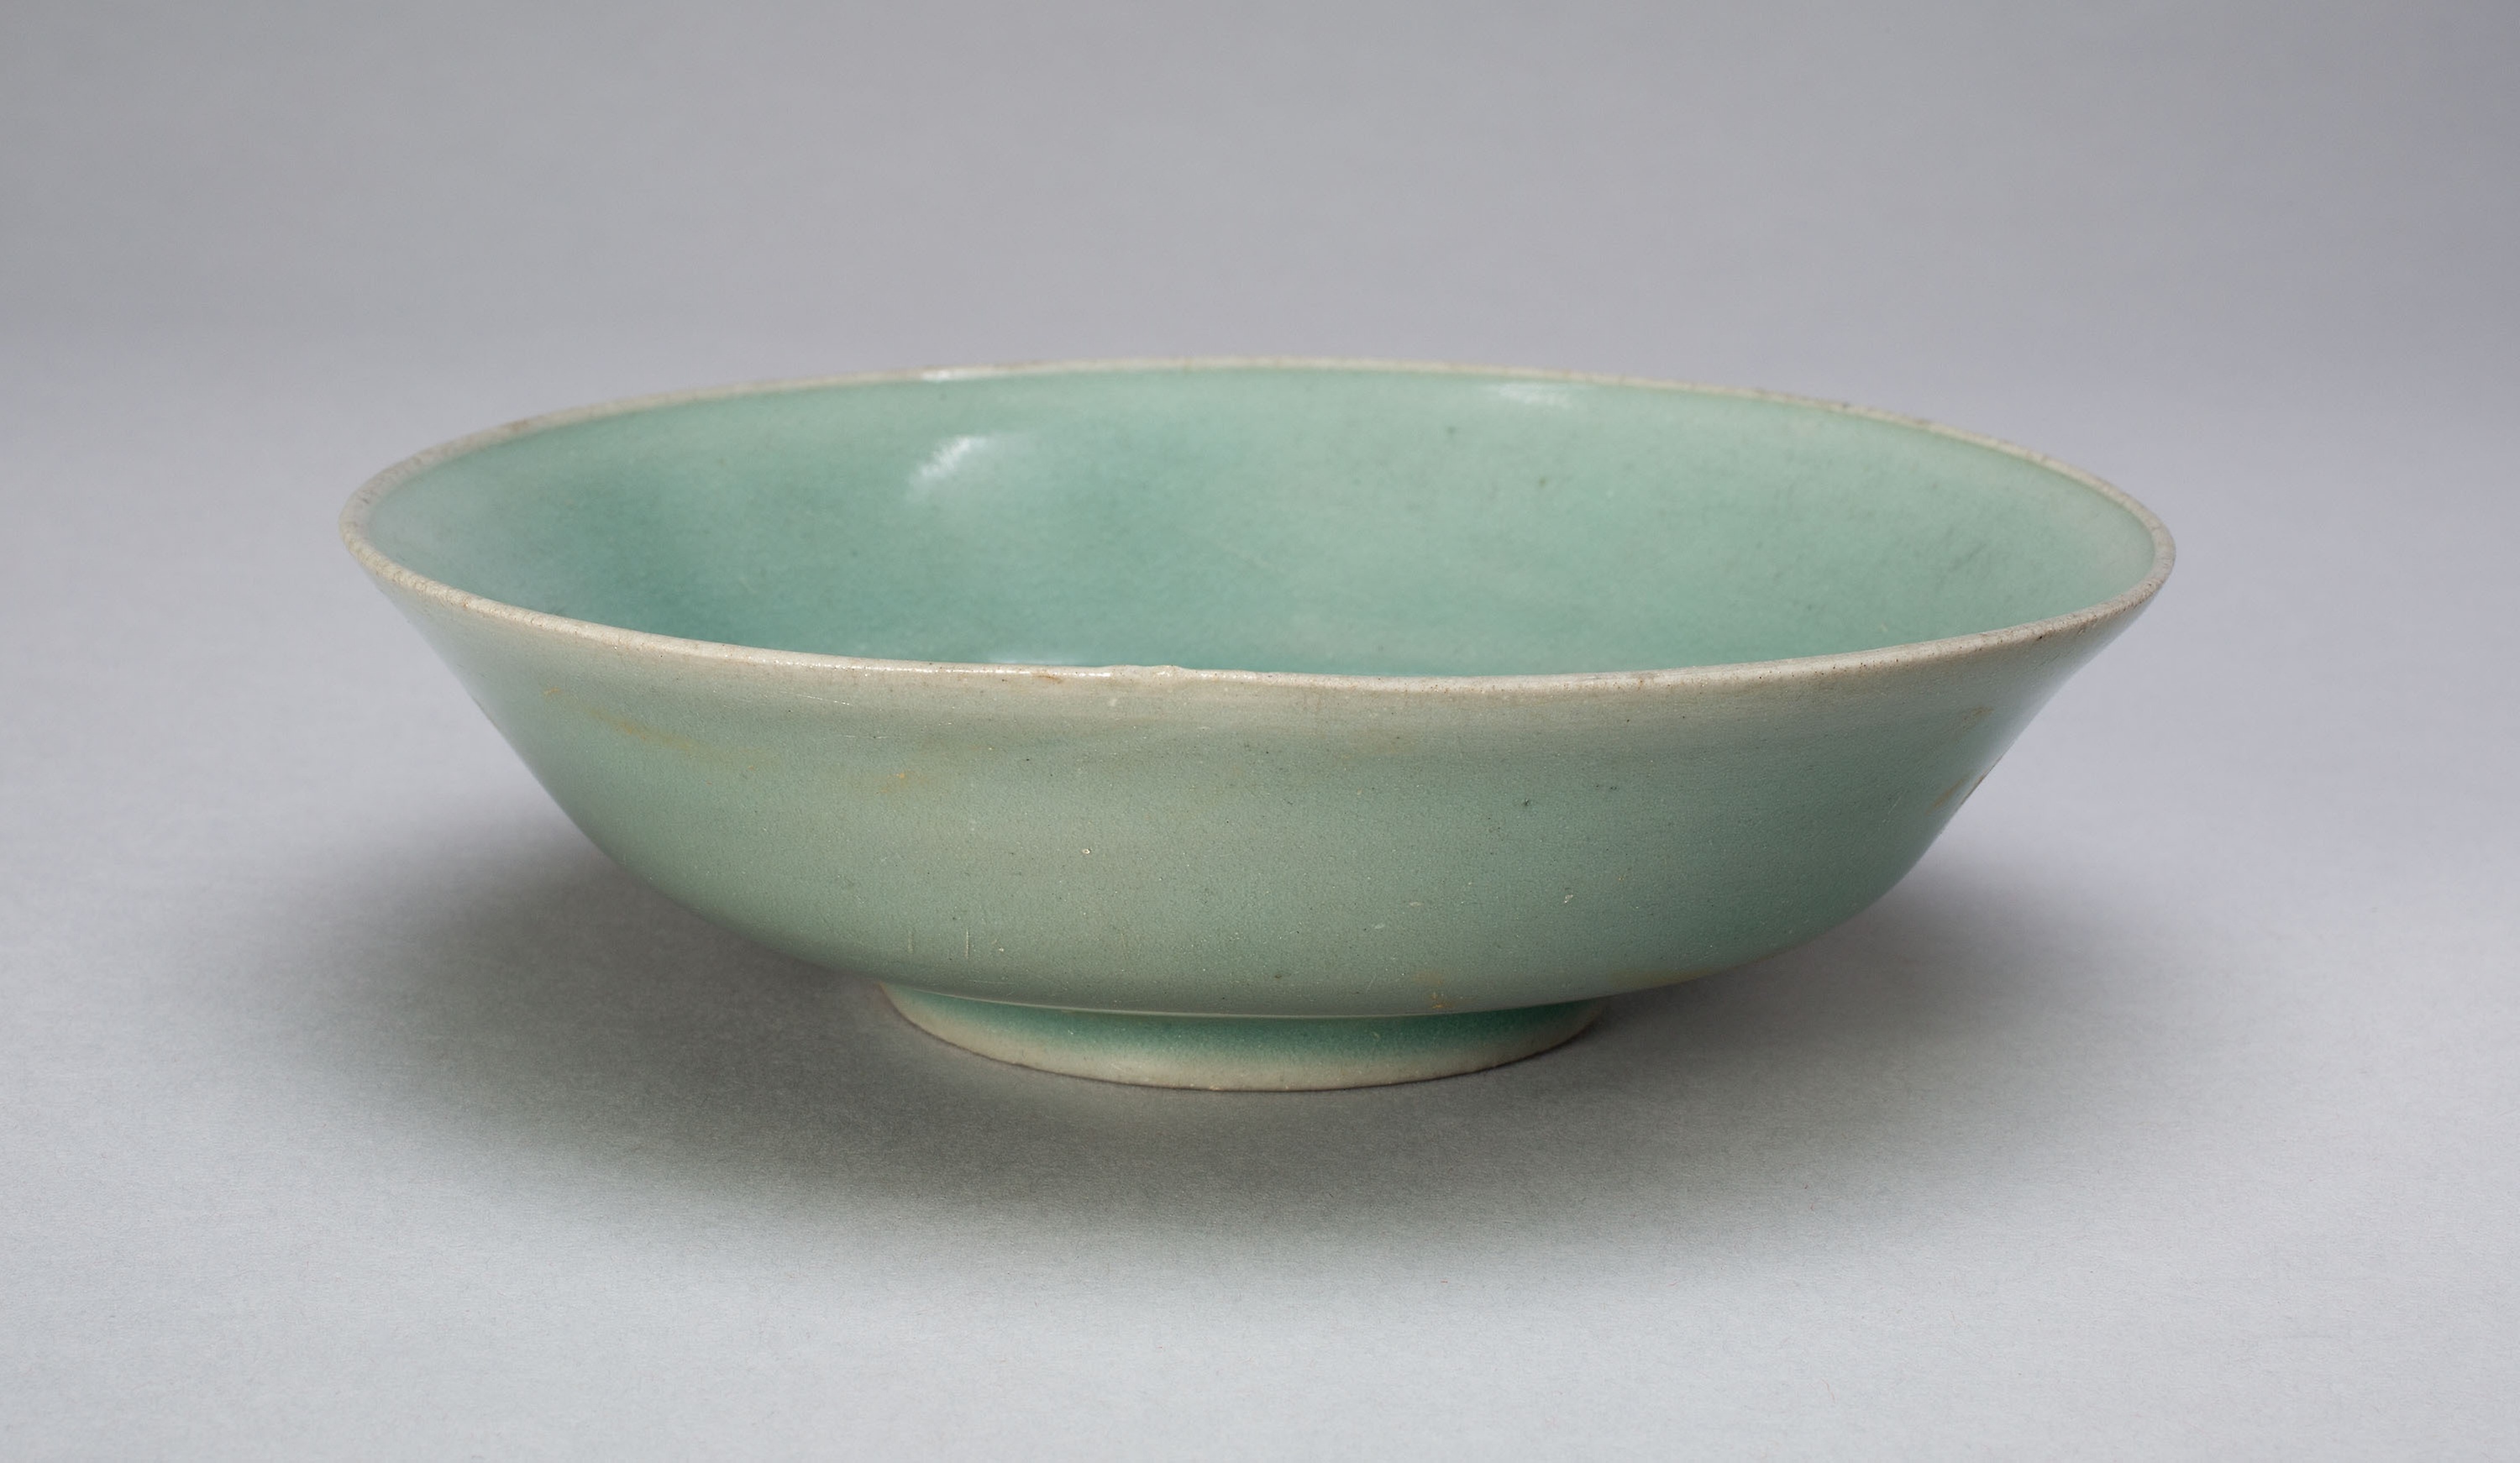
green, bowl, turquoise, mixing bowl, porcelain, dishware, aqua, earthenware, ceramic, tableware, pottery, serveware, glass